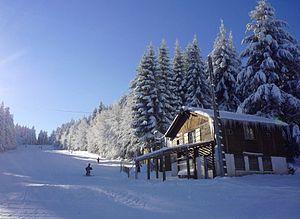
Station de ski de La Loge des Gardes
La Loge des Gardes est une station de sports d'hiver et un parc de loisirs d'été, situés aux portes de l'Auvergne, à l'extrême sud de l'Allier, à la limite de la Loire et du Puy-de-Dôme. Les pistes se situent au cœur de la forêt de l'Assise, sur le flanc des Pierres du Jour, point culminant des monts de la Madeleine.
Laprugne est une commune française, située dans le département de l'Allier en région Auvergne-Rhône-Alpes.